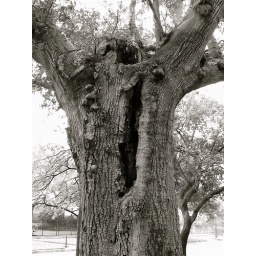
&lt;b&gt;The tree above reminds me of the tree in Poltergeist that crashes through the window and grabs the little boy...&lt;/b&gt;